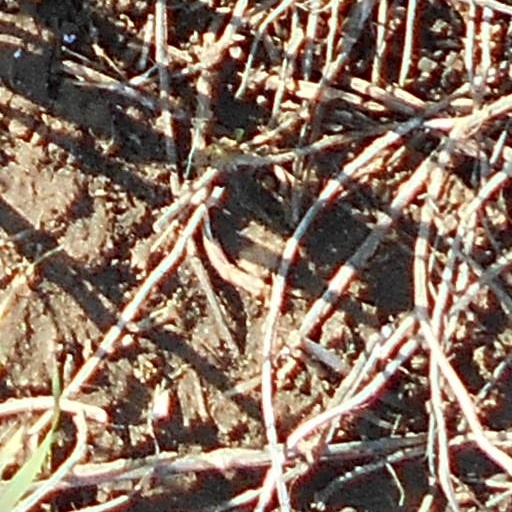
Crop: wheat